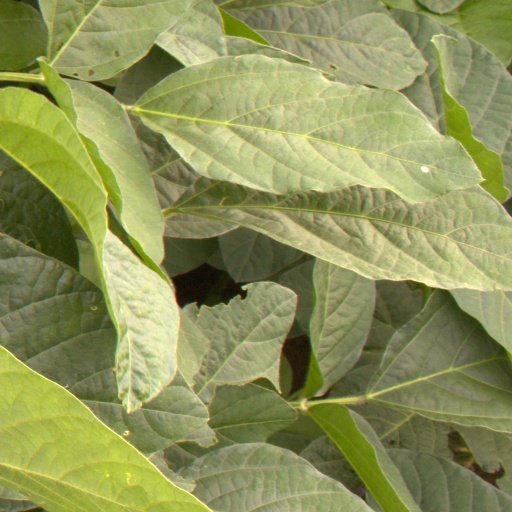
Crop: soybean